Dolyna

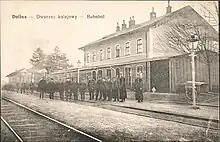
Railway station in 1917

In 1772 the city fell to Austrians and in 1791 it lost its status. During the second half of the 19th century a segment of the Archduke Albrecht Railway linking Stryi with Stanislaviv was led through the city, later becoming a part of the Galician Transversal Railway. By the end of the 19th century big fires destroyed the town completely. The first decade of the new century was dedicated to the revival of the town. After the collapse of Austria-Hungary, reborn Polish and Ukrainian states struggled for control over Dolyna in a fratricidal war won by Poles (see Polish-Ukrainian War). In the Second Polish Republic, the town, with population of almost 10,000, belonged to the Stanisławów Voivodeship and was the capital of the Dolina County. Neighboring villages were inhabited by German settlers, who came there in the times of Joseph II.